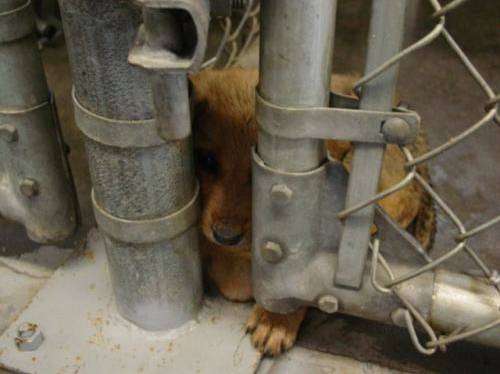
Label: dog